Adore You (Harry Styles song)

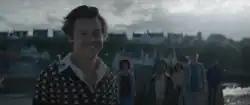
Harry Styles smiling with five other people in the background.

Built around a sombre tone, the song uses "bubbly" percussions and ends with an electric guitar solo. Rea McNamara of "Now" noted that the track incorporated a smooth '80s bassline. Meanwhile, Gregory Robinson from "The Guardian" described the bassline as modern and electronic. Ellen Johnson of "Paste" magazine noted that the song utilizes Far East sound. For Chris Willman of "Variety", the track builds with "a throbbing beat and a funk rhythm guitar."